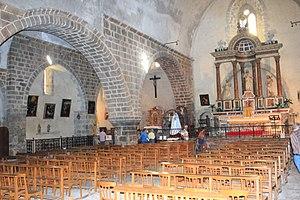
Saint-Pierre de Villefranche-de-Conflent Intérieur de l'église